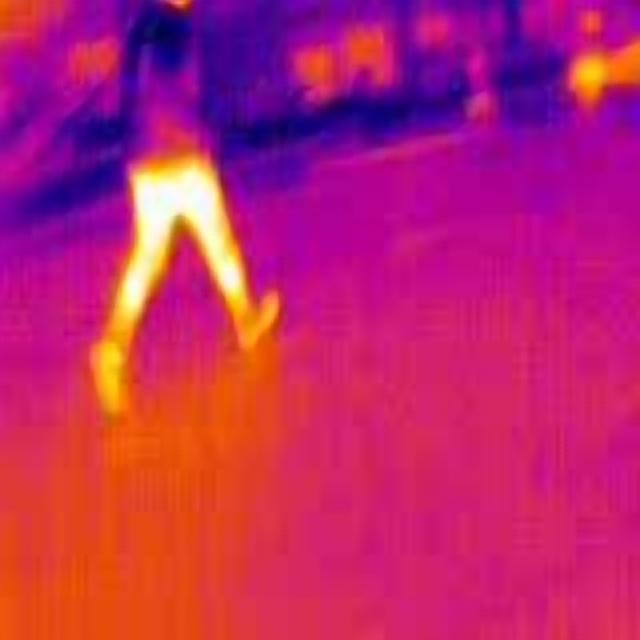
Detected objects:
label: person